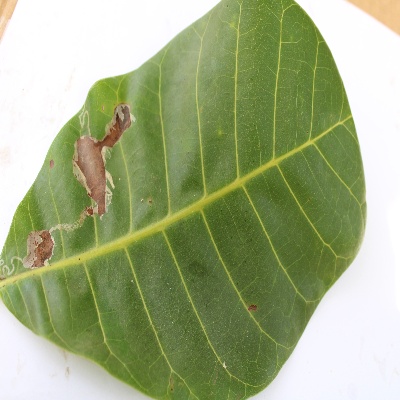
Crop: Cashew
Condition: leaf miner